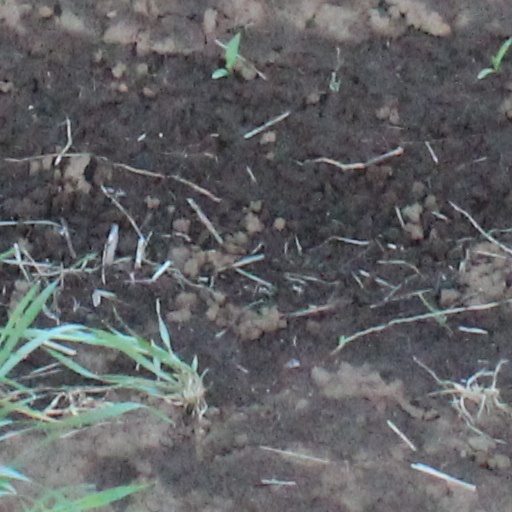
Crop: wheat